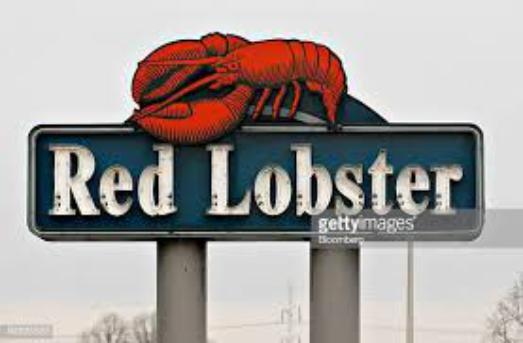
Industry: Food